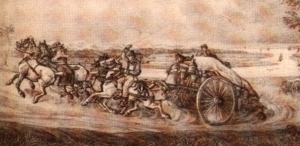
Attelage de chasse-marées picards au XVIIIe ou au XIXe siècle, lithographie du comte Arthur du Passage conservée au musée Boucher de Perthes, à Abbeville.
Le Boulonnais, surnommé le « pur-sang des chevaux de trait » ou le « colosse en marbre blanc », est une race de chevaux de trait originaire du Boulonnais, région française de la côte de la Manche. Historiquement élevé dans tout le Pas-de-Calais, la Picardie et le pays de Caux, en France, ce cheval est réputé, selon sa légende, descendre d'étalons orientaux de passage durant l'Antiquité. Il est davantage influencé par la sélection de ses éleveurs, ainsi que les conditions climatiques et géographiques de sa région originelle.
Le mareyage est un métier, celui de mareyeur, consistant à acheter du poisson en gros sur les côtes, à les apprêter, les conditionner, les transporter et à les revendre à un grossiste ou à un commerçant de détail.
Un chasse-marée est un convoi de poisson frais vers les villes de l'intérieur, de la Manche vers Paris mais aussi Amiens ou Beauvais. Le terme marée renvoie à l'arrivage de poisson fraîchement pêché.
Arthur du Passage est un sculpteur et illustrateur français né à Frohen-le-Grand le 24 juin 1838 et mort dans la même ville le 1ᵉʳ février 1909.